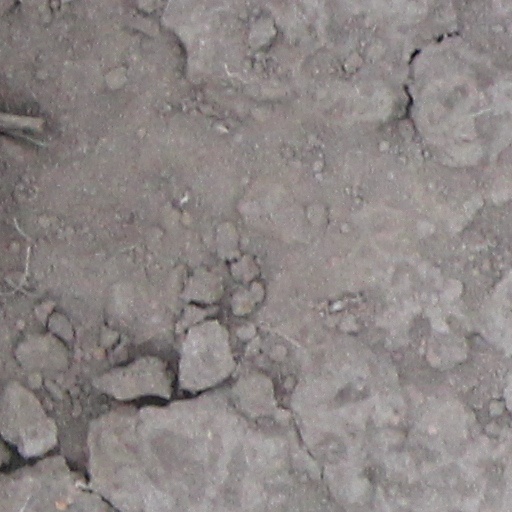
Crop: wheat